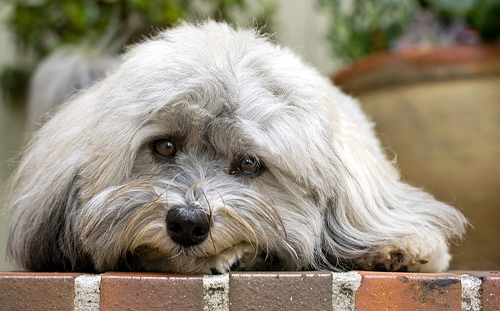
Breed: havanese